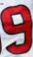
Number: 9